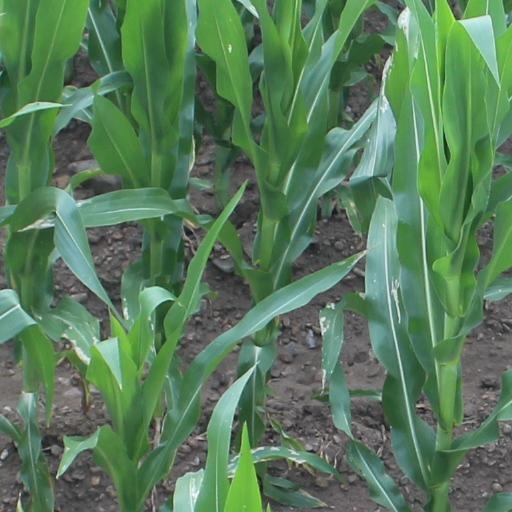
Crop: maize; corn